Atlantic slave trade

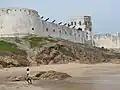
Cape Coast slave castle in Ghana

The 17th century saw an increase in shipments. Africans were brought to Point Comfort – several miles downriver from the English colony of Jamestown, Virginia – in 1619. The first kidnapped Africans in English North America were classed as indentured servants and freed after seven years. Virginia law codified chattel slavery in 1656, and in 1662 the colony adopted the principle of "partus sequitur ventrem", which classified children of slave mothers as slaves, regardless of paternity. Under British law, children born of white male slave owners and black female slaves would have inherited the father's status and rights. The change to maternal inheritance for slaves guaranteed that anyone born with any slave ancestors was a slave, with no regard to the nature of the relations between the white father and the black mother, consensual or not.